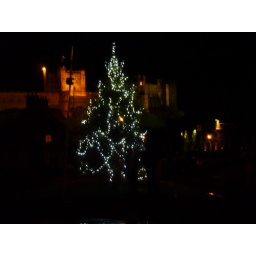
Xmas tree in front of bamburgh castle